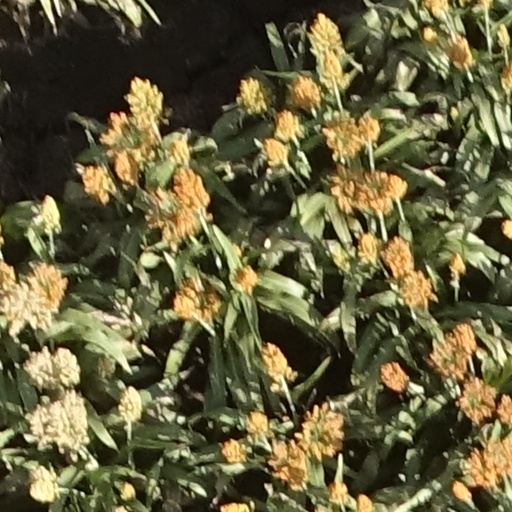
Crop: sorghum